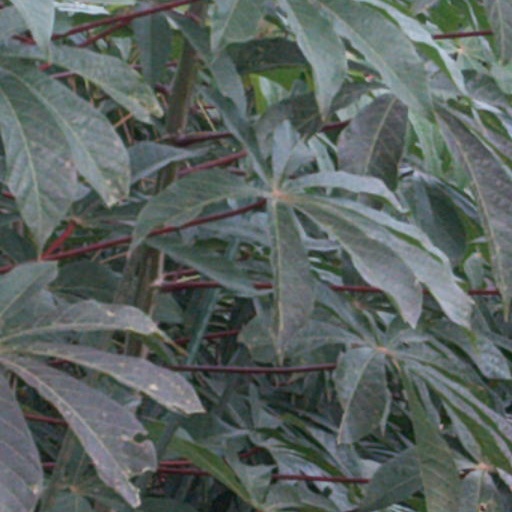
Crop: cassava